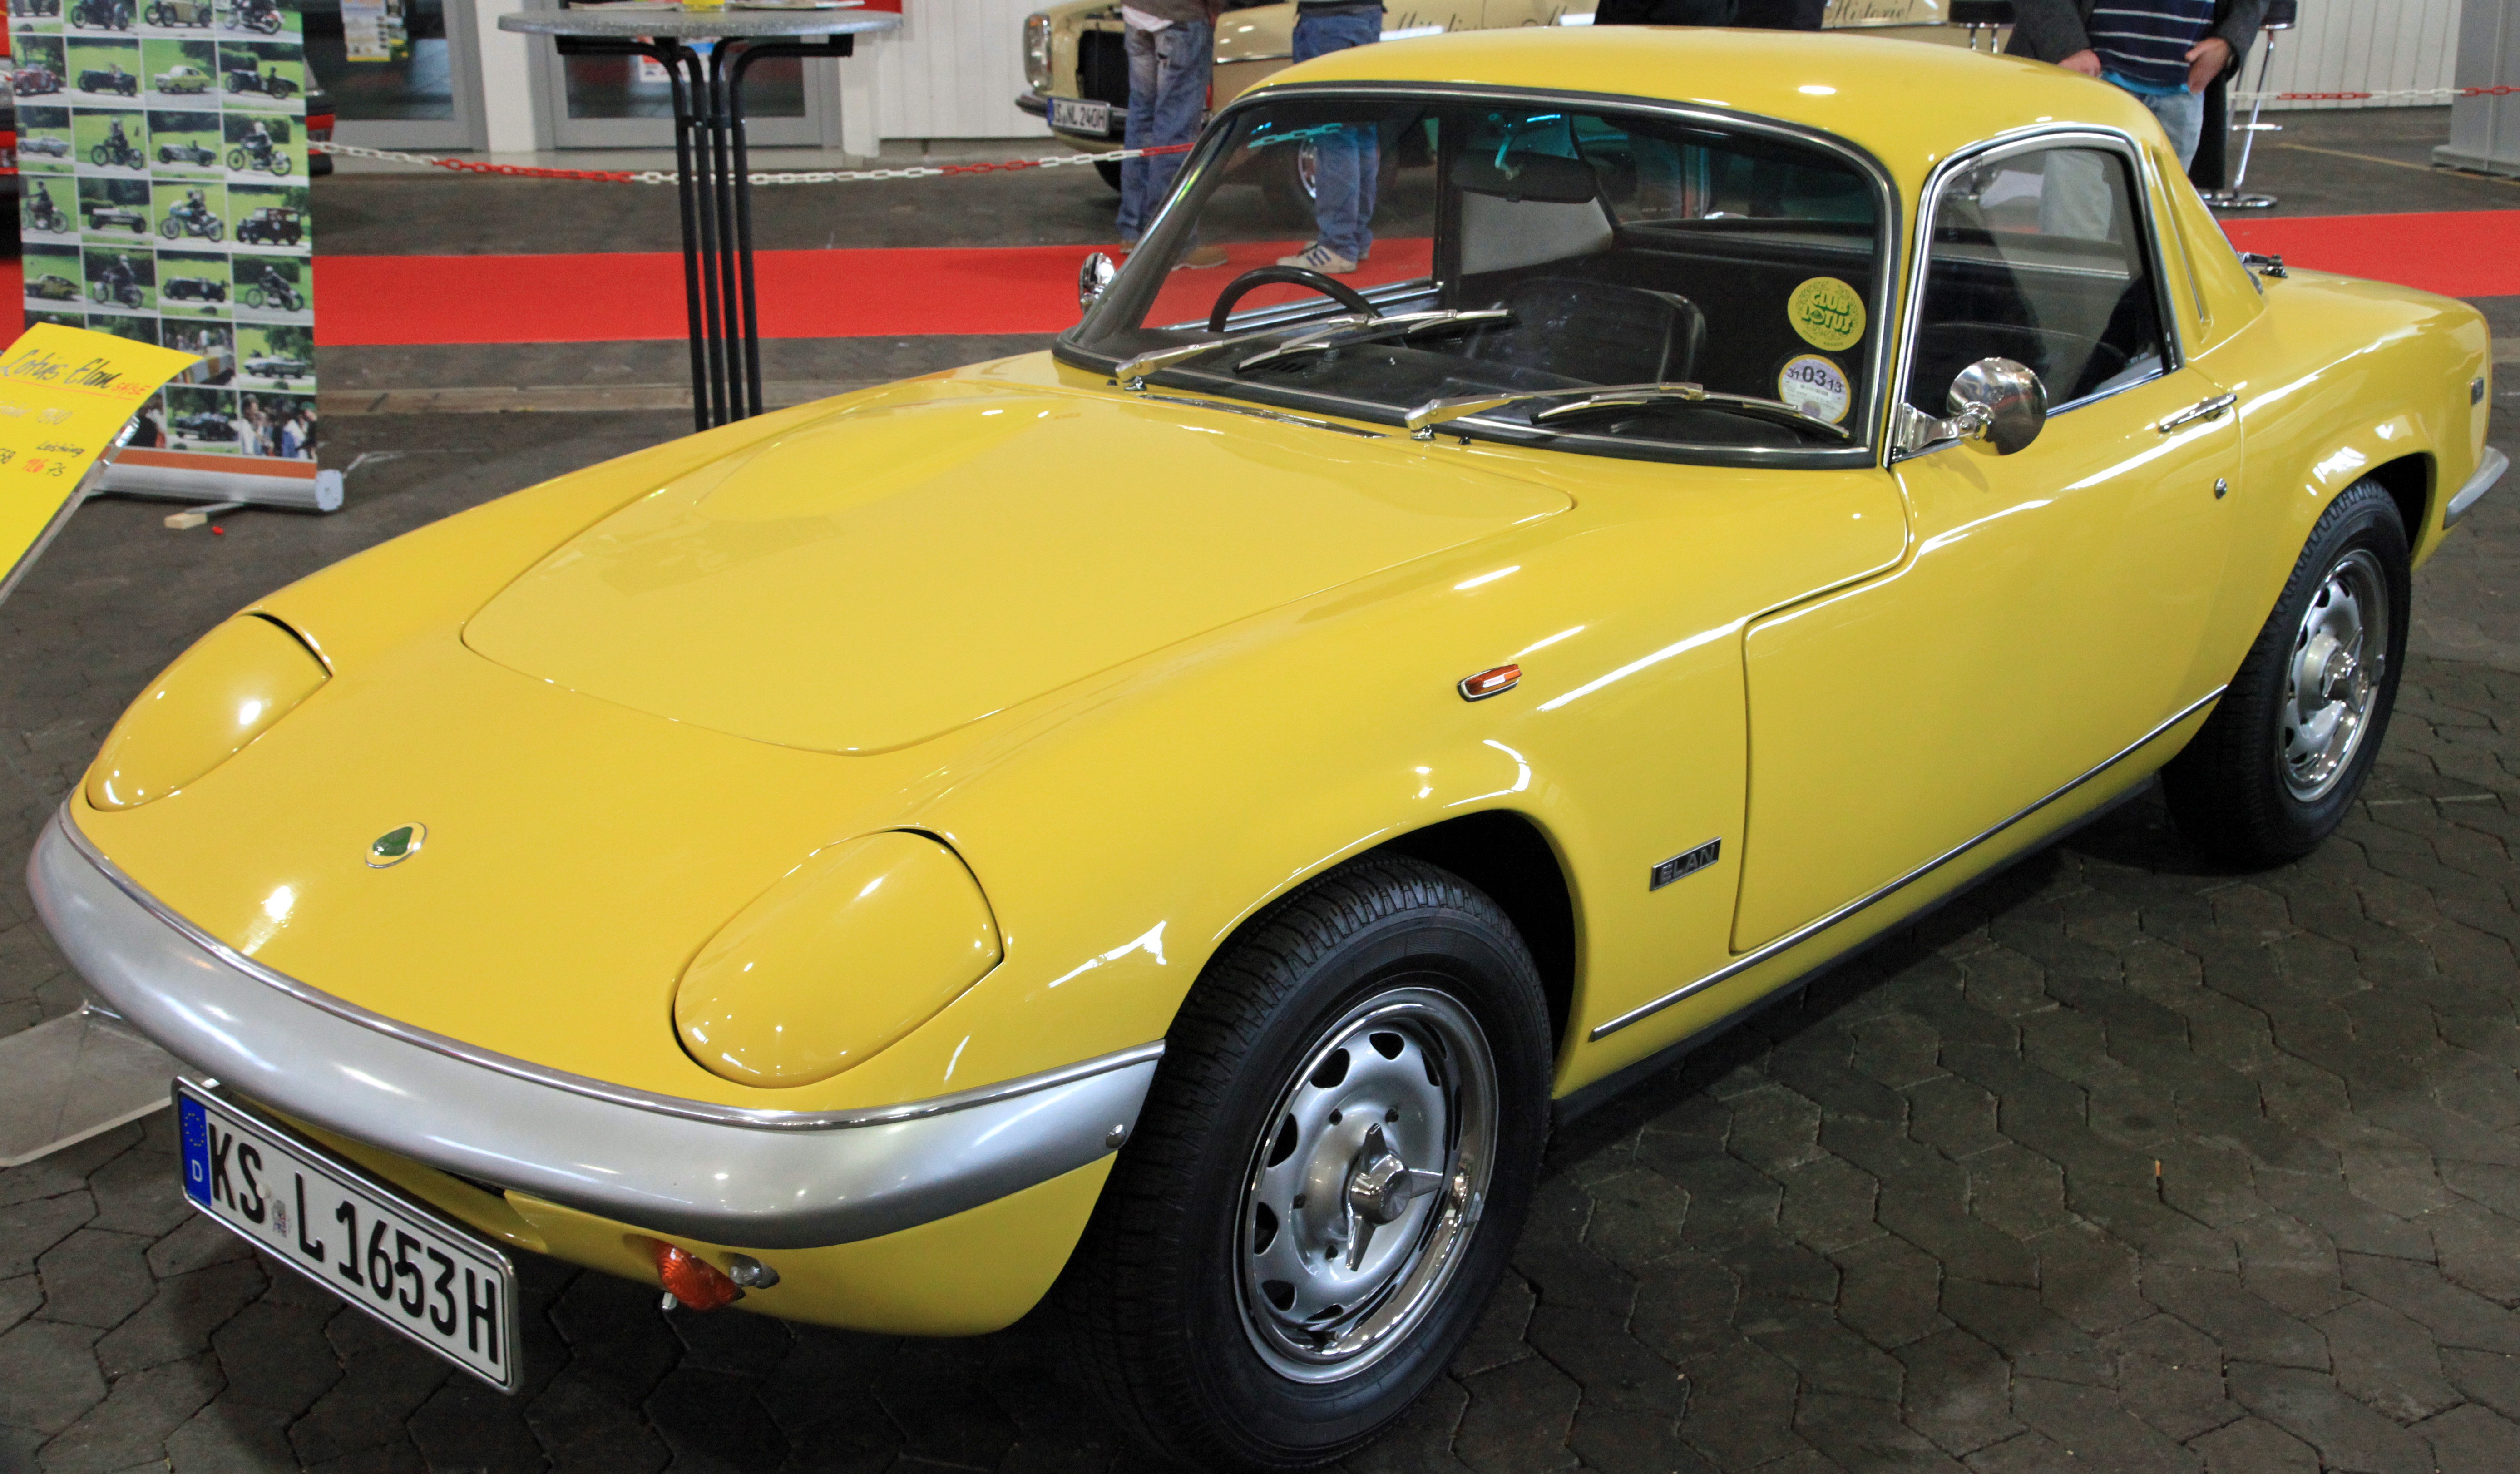
car, vehicle, yellow, sports car, oldtimer, convertible, historically, antique car, land vehicle, automobile make, tvr, triumph spitfire, lotus elan